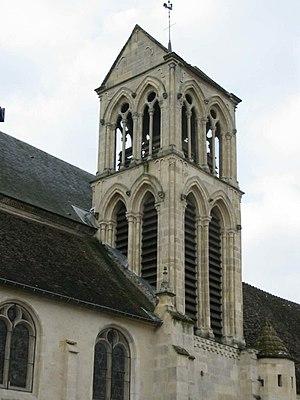
Clocher Mézières 110401
Mézières-sur-Seine est une commune du département des Yvelines et de la région Île-de-France, en France, située à 8 km environ à l'est de Mantes-la-Jolie et à 46 km à l'ouest de Paris.